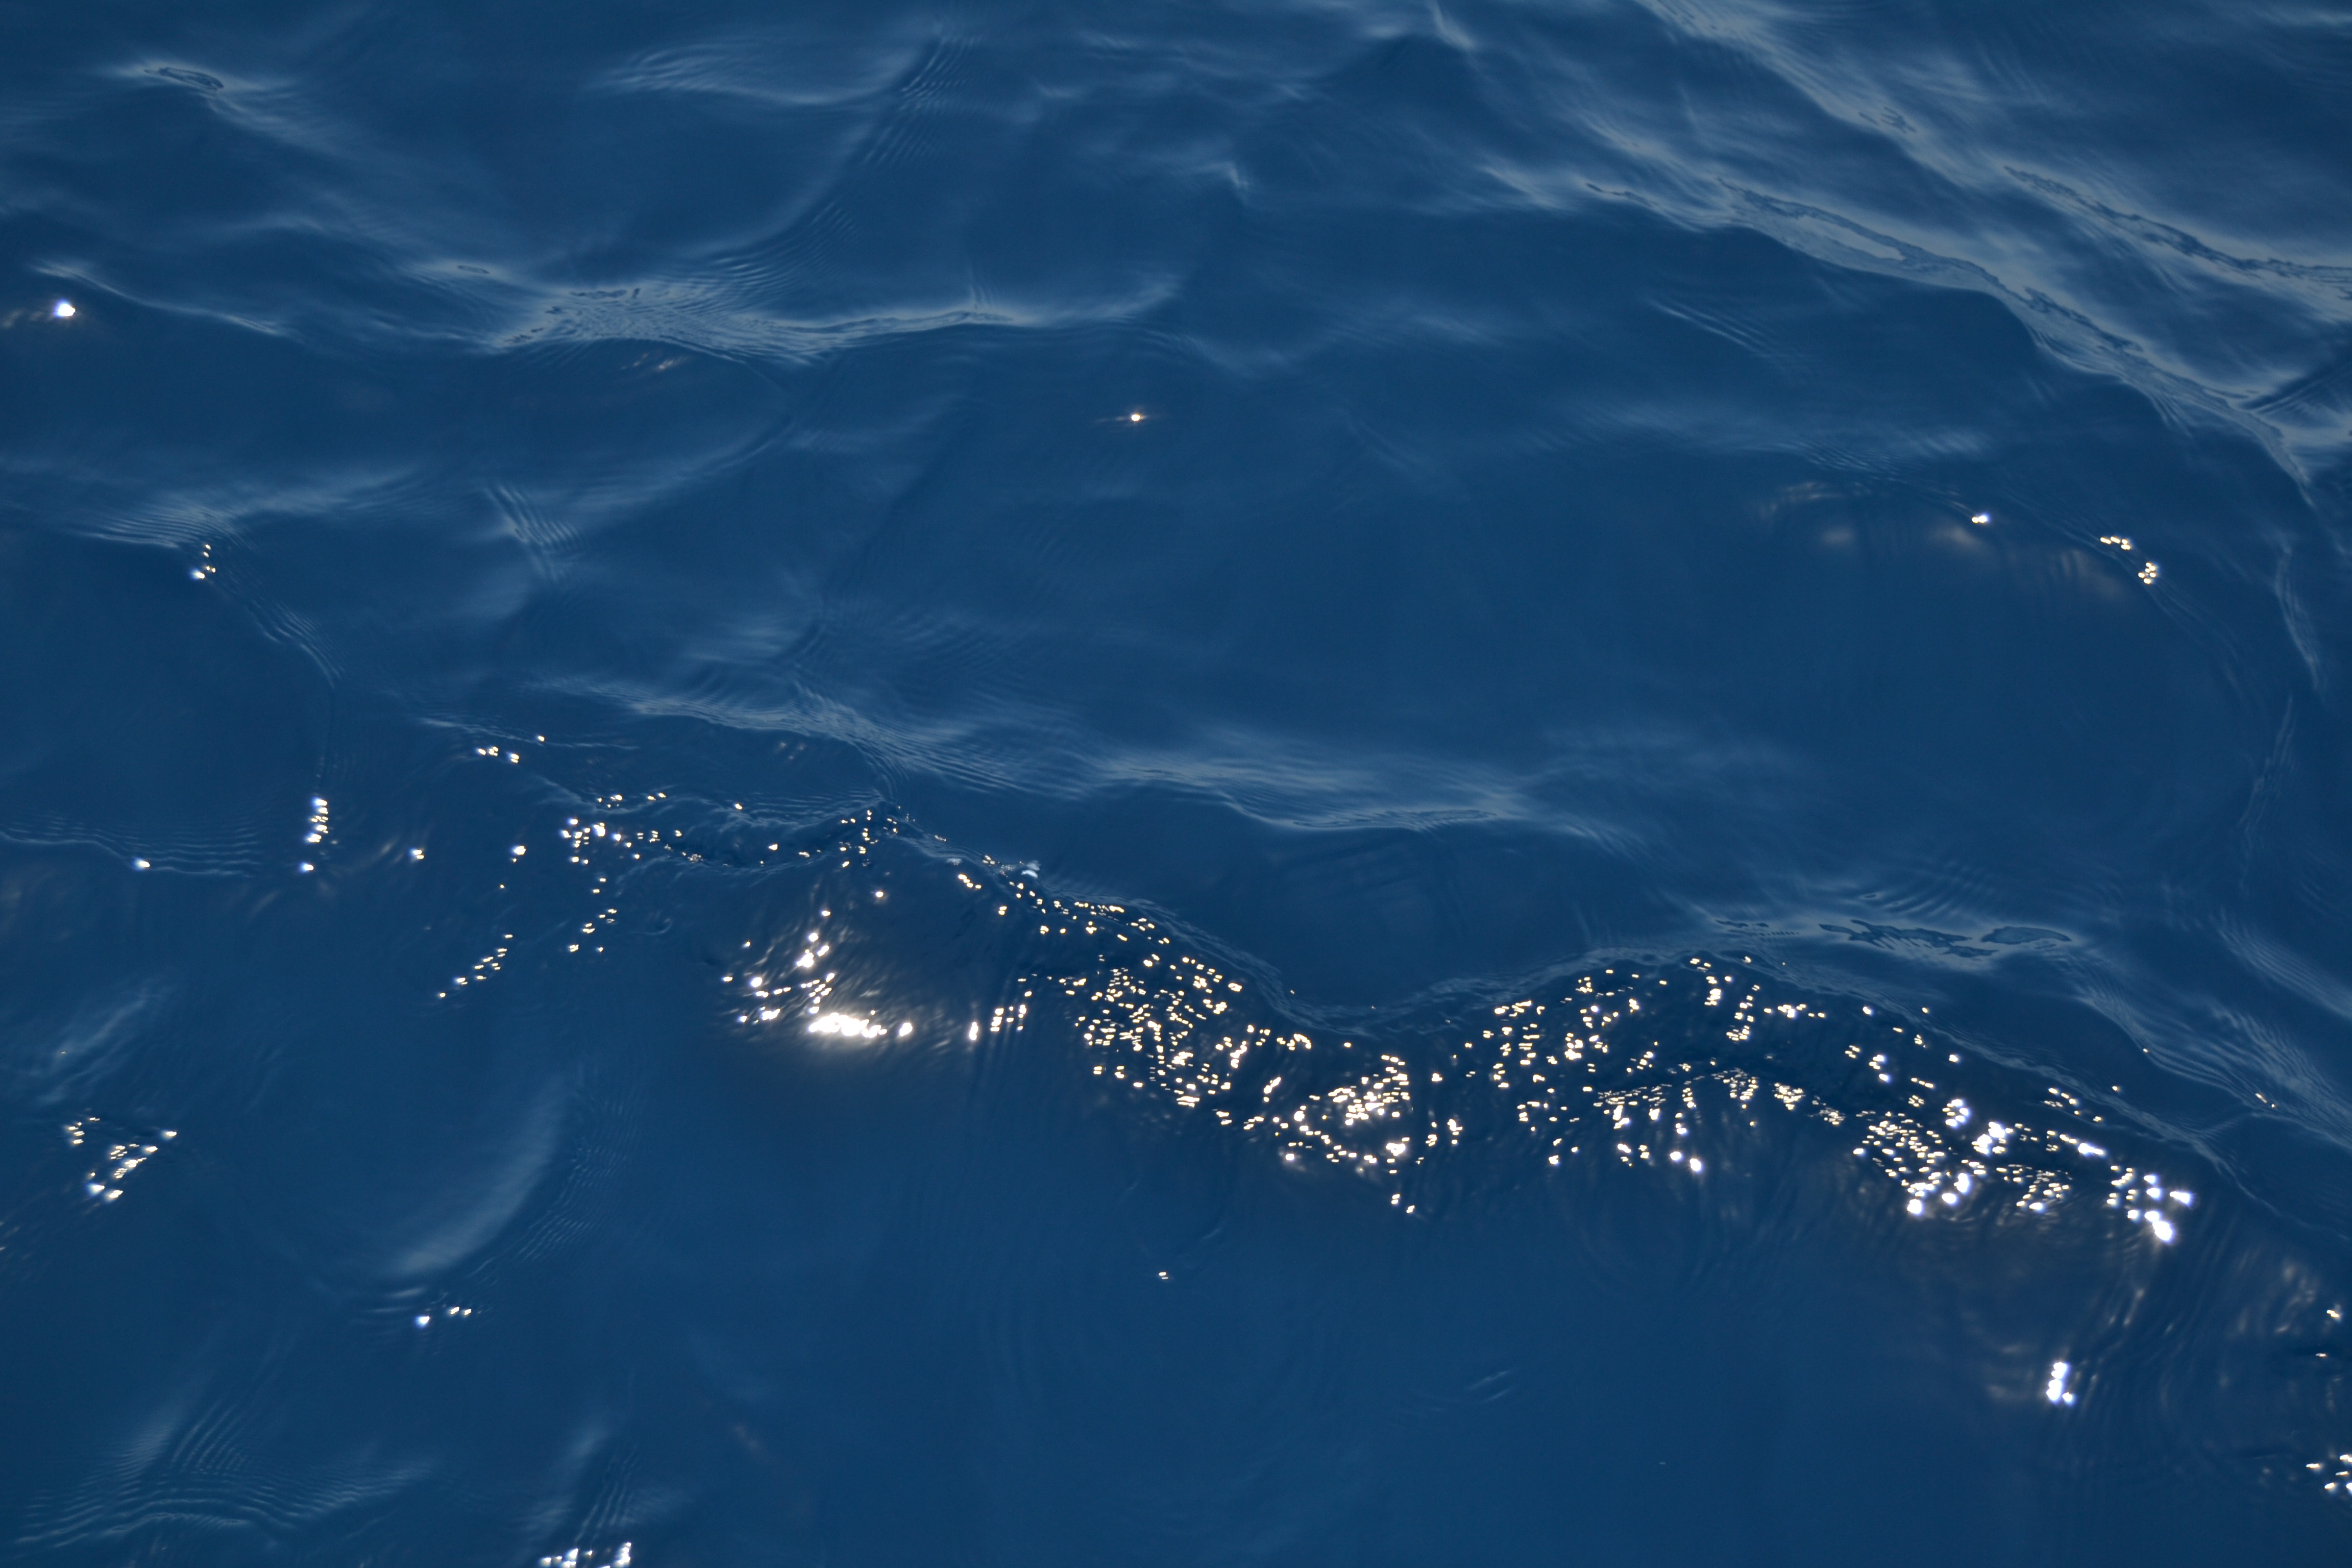
sea, water, ocean, horizon, sky, wave, atmosphere, reflection, arctic, surface, earth, arctic ocean, aerial photography, texture of sea, atmosphere of earth, wind wave